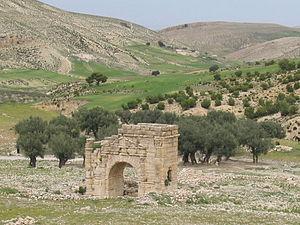
ruines romaines